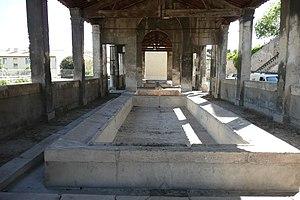
Très grand lavoir à Pont-Saint-Esprit.
Le lavoir de Pont-Saint-Esprit est un édifice situé à Pont-Saint-Esprit et faisant l’objet d’une inscription au titre des monuments historiques en 2005.
Cet article recense les monuments historiques du Gard, en France.
Pont-Saint-Esprit est une commune française située dans le département du Gard, en région Occitanie.